Point State Park

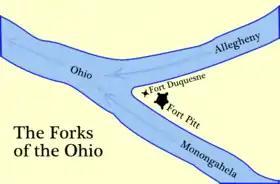
Period map showing strategic location of 18th century forts at Forks of the Ohio

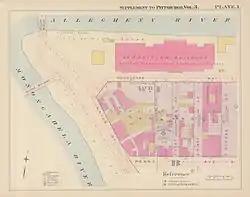
This map from 1900 demonstrates how densely developed the site became.

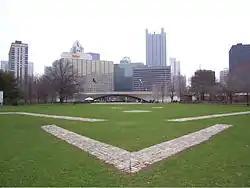
Brick pavers formerly marked the outline of where Fort Duquesne was located. The bricks have since been replaced with granite slabs.

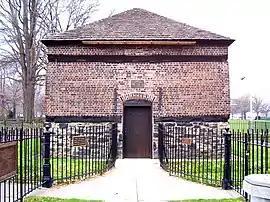
The Fort Pitt Blockhouse

The confluence of the Allegheny and Monongahela rivers, creating the Ohio River, has greatly impacted the history of Point State Park. This confluence was referred to as the Forks of the Ohio, which remains the official landmark-designated name for the site. It was once at the center of river travel, trade, and even wars throughout the pioneer history of Western Pennsylvania. During the mid-18th century, the armies of France and the Great Britain carved paths through the wilderness to control the point area and trade on the rivers. The French built Fort Duquesne in 1754 on foundations of Fort Prince George, which had been built by the colonial forces of Virginia.